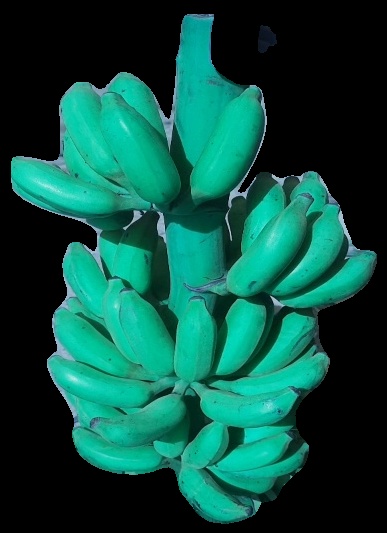
Variety: elakki-bale
Grade: grade3